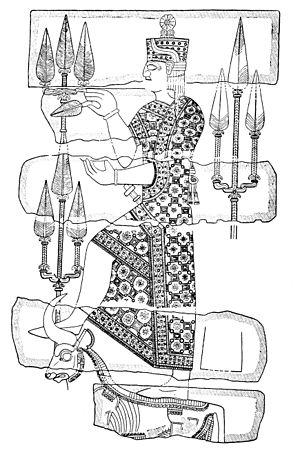
L'Urartu ou Ourartou est un royaume constitué vers le IXᵉ siècle av. J.-C. sur le haut-plateau arménien, autour du lac de Van. À son apogée au milieu du VIIIᵉ siècle, son territoire s'étend également sur les pays voisins : Arménie autour du lac Sevan, Nord-Ouest de l'Iran autour du lac d'Ourmia, Nord de la Syrie et de l'Irak, voire le Sud de la Géorgie. Le terme « Urartu » servait à désigner cet État dans les sources de l'Assyrie, son grand adversaire. Sur leurs inscriptions dans leur propre langue, ses rois parlaient de Biaineli. Ce royaume et sa culture disparaissent dans le courant de la première moitié du VIᵉ siècle av. J.-C. dans des conditions inconnues, laissant la place aux Arméniens.